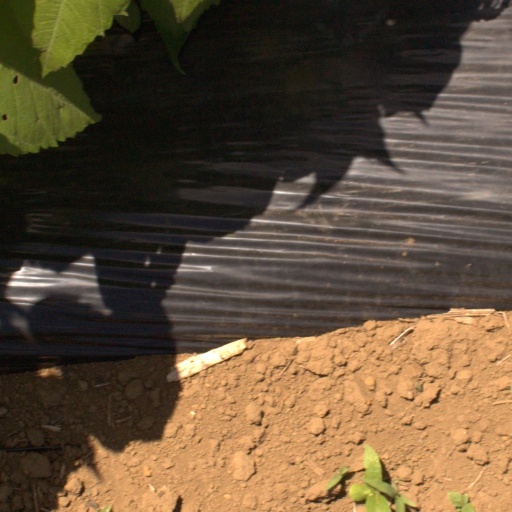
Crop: Jerusalem artichoke